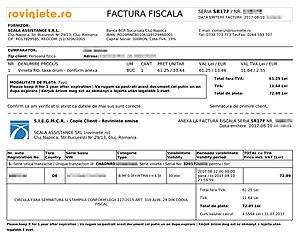
La Rovinieta est la vignette routière obligatoire en vigueur depuis 2005 en Roumanie. Elle est généralement valable pour une durée d'un an, mais peut être demandée pour une durée plus courte.